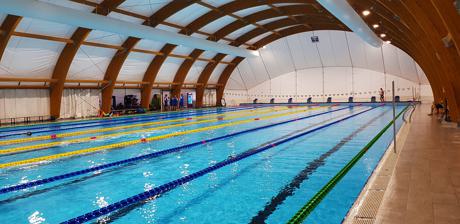
Building: Piscina Felice Scandone
Country: Italy
Year built: 1963
Swimming venue in Naples, Italy Piscina Felice Scandone Warm-up pool in 2019 Building information Full name Piscina Felice Scandone City Naples , Italy Coordinates 40°49′19″N 14°10′51″E / 40.8219°N 14.1808°E / 40.8219; 14.1808 Capacity 4,500 Built 1960–1963 Opened 1963 Owner Naples Municipality Home club(s) Rari Nantes Napoli Zurich Barbato Cesport Pools Name Length Width Depth Lanes Main pool 50 m 21 m Warm-up pool 50 m 21 m 2 m 8 Piscina Felice Scandone is a swimming pool complex located in Naples , Italy . The complex was named after Italian sports journalist and enthusiast Felice Scandone, who reported on sports in the Naples area. Construction of the venue began in 1960 and in 1963 the venue opened. It is owned and maintained by the municipality of Naples. History, design, and construction In the late 1920s, Felice Scandone started making an impact on the Naples sports scene by publishing articles about sports in the city, an activity which he continued for decades. When the municipality decided to build a pool, called a "piscina" in the Italian language , they chose to name it after Felice Scandone in part due to his fostering of sports culture in the city. The pool was designed with hosting of the Mediterranean Games taken into account, construction of the pool began in 1960 and was finished in 1963, just in time to host aquatics events for the 1963 Mediterranean Games . After the Mediterranean Games, the venue went unused for a number of years before re-opening in 1983. Following decades of use by the general public and in sporting competitions, the complex was renovated in 2019 with spectators and competitors in mind per the guidance of FISU and finished in time for hosting the 2019 Summer Universiade . Renovations included a new lighting system to make viewing easier and the addition of a covered outdoor Olympic-size warm-up pool with partially retractable roof for athletes to use while competitions take place in the pool in the main building. Later in the year, additional infrastructure in the form of a removable bulkhead was donated to the complex by the International Swimming League so the pool could be converted for use by the league, and more generally, in 25-metre ( short course ) competitions. Technical features Main building Main pool fitted for swimming at the 2019 Summer Universiade The main three-story-tall building houses an Olympic-size swimming pool 50 metres in length and 21 metres in width, which is open to use by the general public and utilized in various sporting competitions including in water polo and swimming . This main pool is a fixed-wall pool measuring 50 metres in length, meaning the length of the pool cannot be adjusted to accommodate two 25-metre-long racing courses placed end-to-end simultaneously. The building is approximately 14,000 square meters and parking and green areas are available for workers, users, and visitors. Two stands for spectators are arranged parallel to the length of the main pool, are composed of white marble , and can seat up to 4,500 individuals. A removable bulkhead can be inserted to provide a 25-metre long, short course , racing format. Lighting fixtures in the facility were installed in 2019, which included anti-glare technology to minimize glare for those watching competition in the pool and on a high-definition television screen by the pool. Warm-up area A permanent outdoor Olympic-size swimming pool is housed in a tensile structure with retractable sheeting, which architecturally is a tunnel in shape. The steel frame tensile structure has structural support in the form of laminated wood, and allows for the expansion and contraction of the roof structure in different temperatures while minimizing the risk of cracking and roof fracture due to excessive heat or cold. The retractable sheeting provides protection for facility users from the natural elements and can be retracted to allow for natural lighting. Pool dimensions are 50 metres long by 21 metres wide and 2 metres deep. A passageway connects the warm-up pool to the main building, joining one of the short, 21 metre, ends of the main pool to a long, 50 metre, side of the warm-up pool. During competitions, the warm-up area is used by athletes for warm-up and training. Outside of competition, the area is used for training and general usage by the public. Operations Temporary closures In October 2014, the complex temporarily closed due to technical issues. Sports teams based at the pool Since it opened in 1963, Piscina Felice Scandone has served as the home for water polos clubs CN Posillipo and Canottieri Napoli , and starting in the 2010s it became the base of operations for clubs AS Acquachiara , Rari Nantes Napoli, and Zurich Barbato Cesport. Notable events International Swimming League : 2019 , 2021 LEN Euroleague : 2004–05 Mediterranean Games : 1963 Universiade : 2019 World records The following includes world records that have been set at Piscina Felice Scandone. Sport Event Format Date Time/Score Name Nationality Competition Ref Swimming 100 metre backstroke (men's) short course 29 August 2021 48.33 seconds Coleman Stewart American 2021 International Swimming League See also List of sports venues named after individuals References